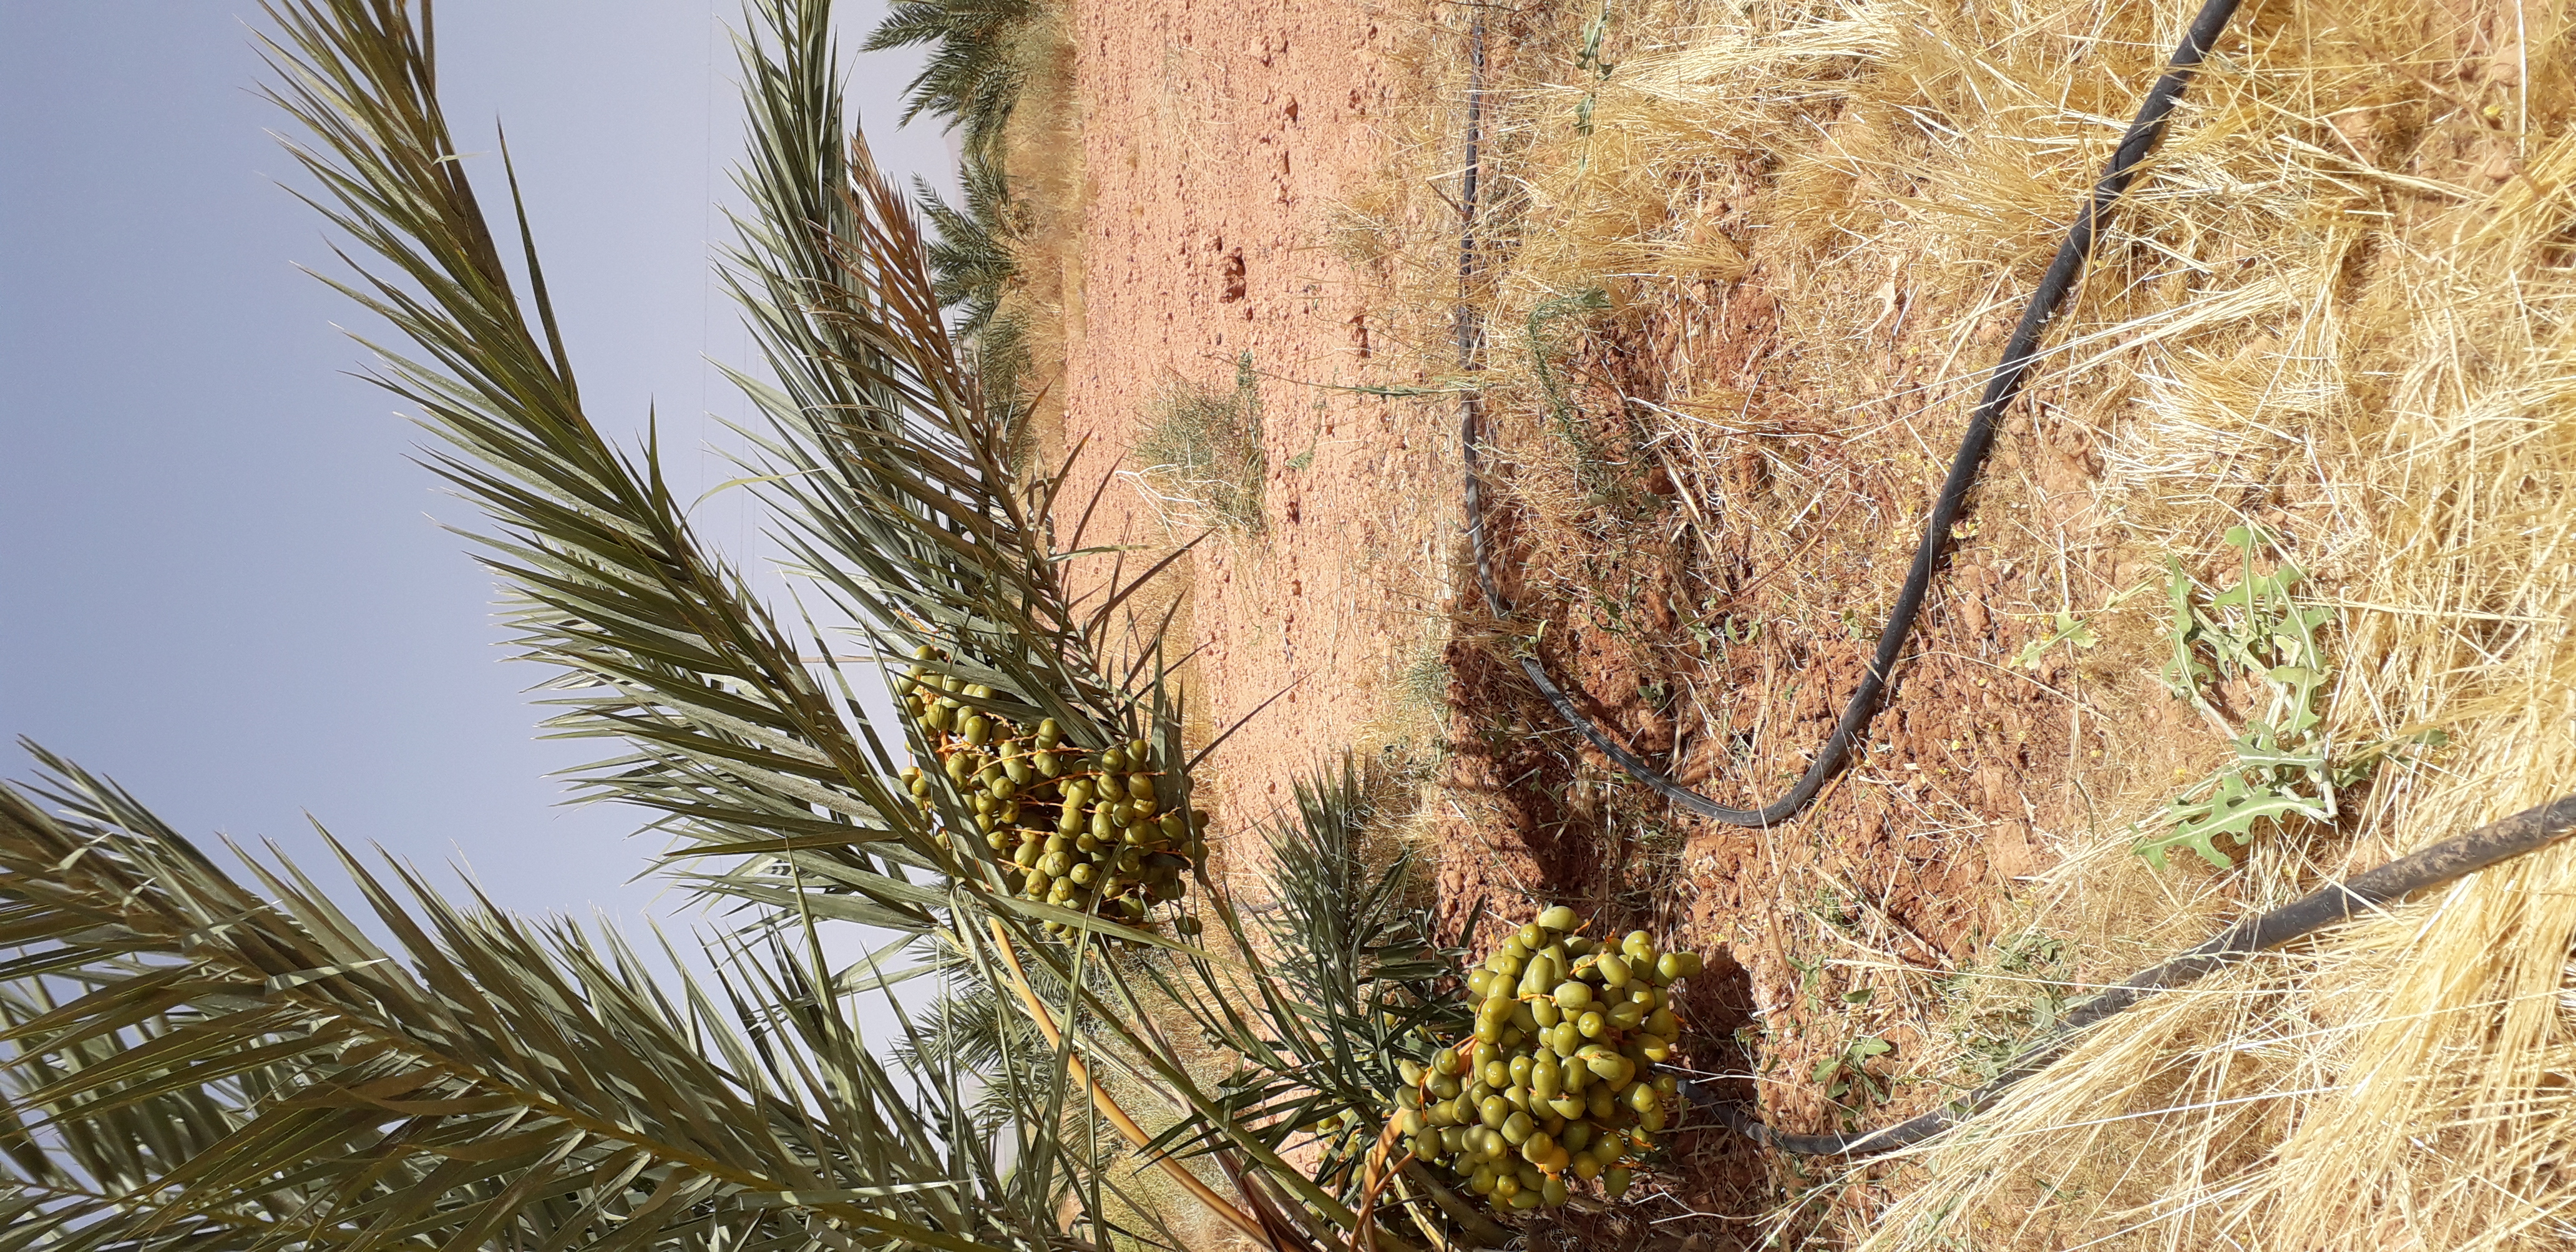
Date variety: Boufagous